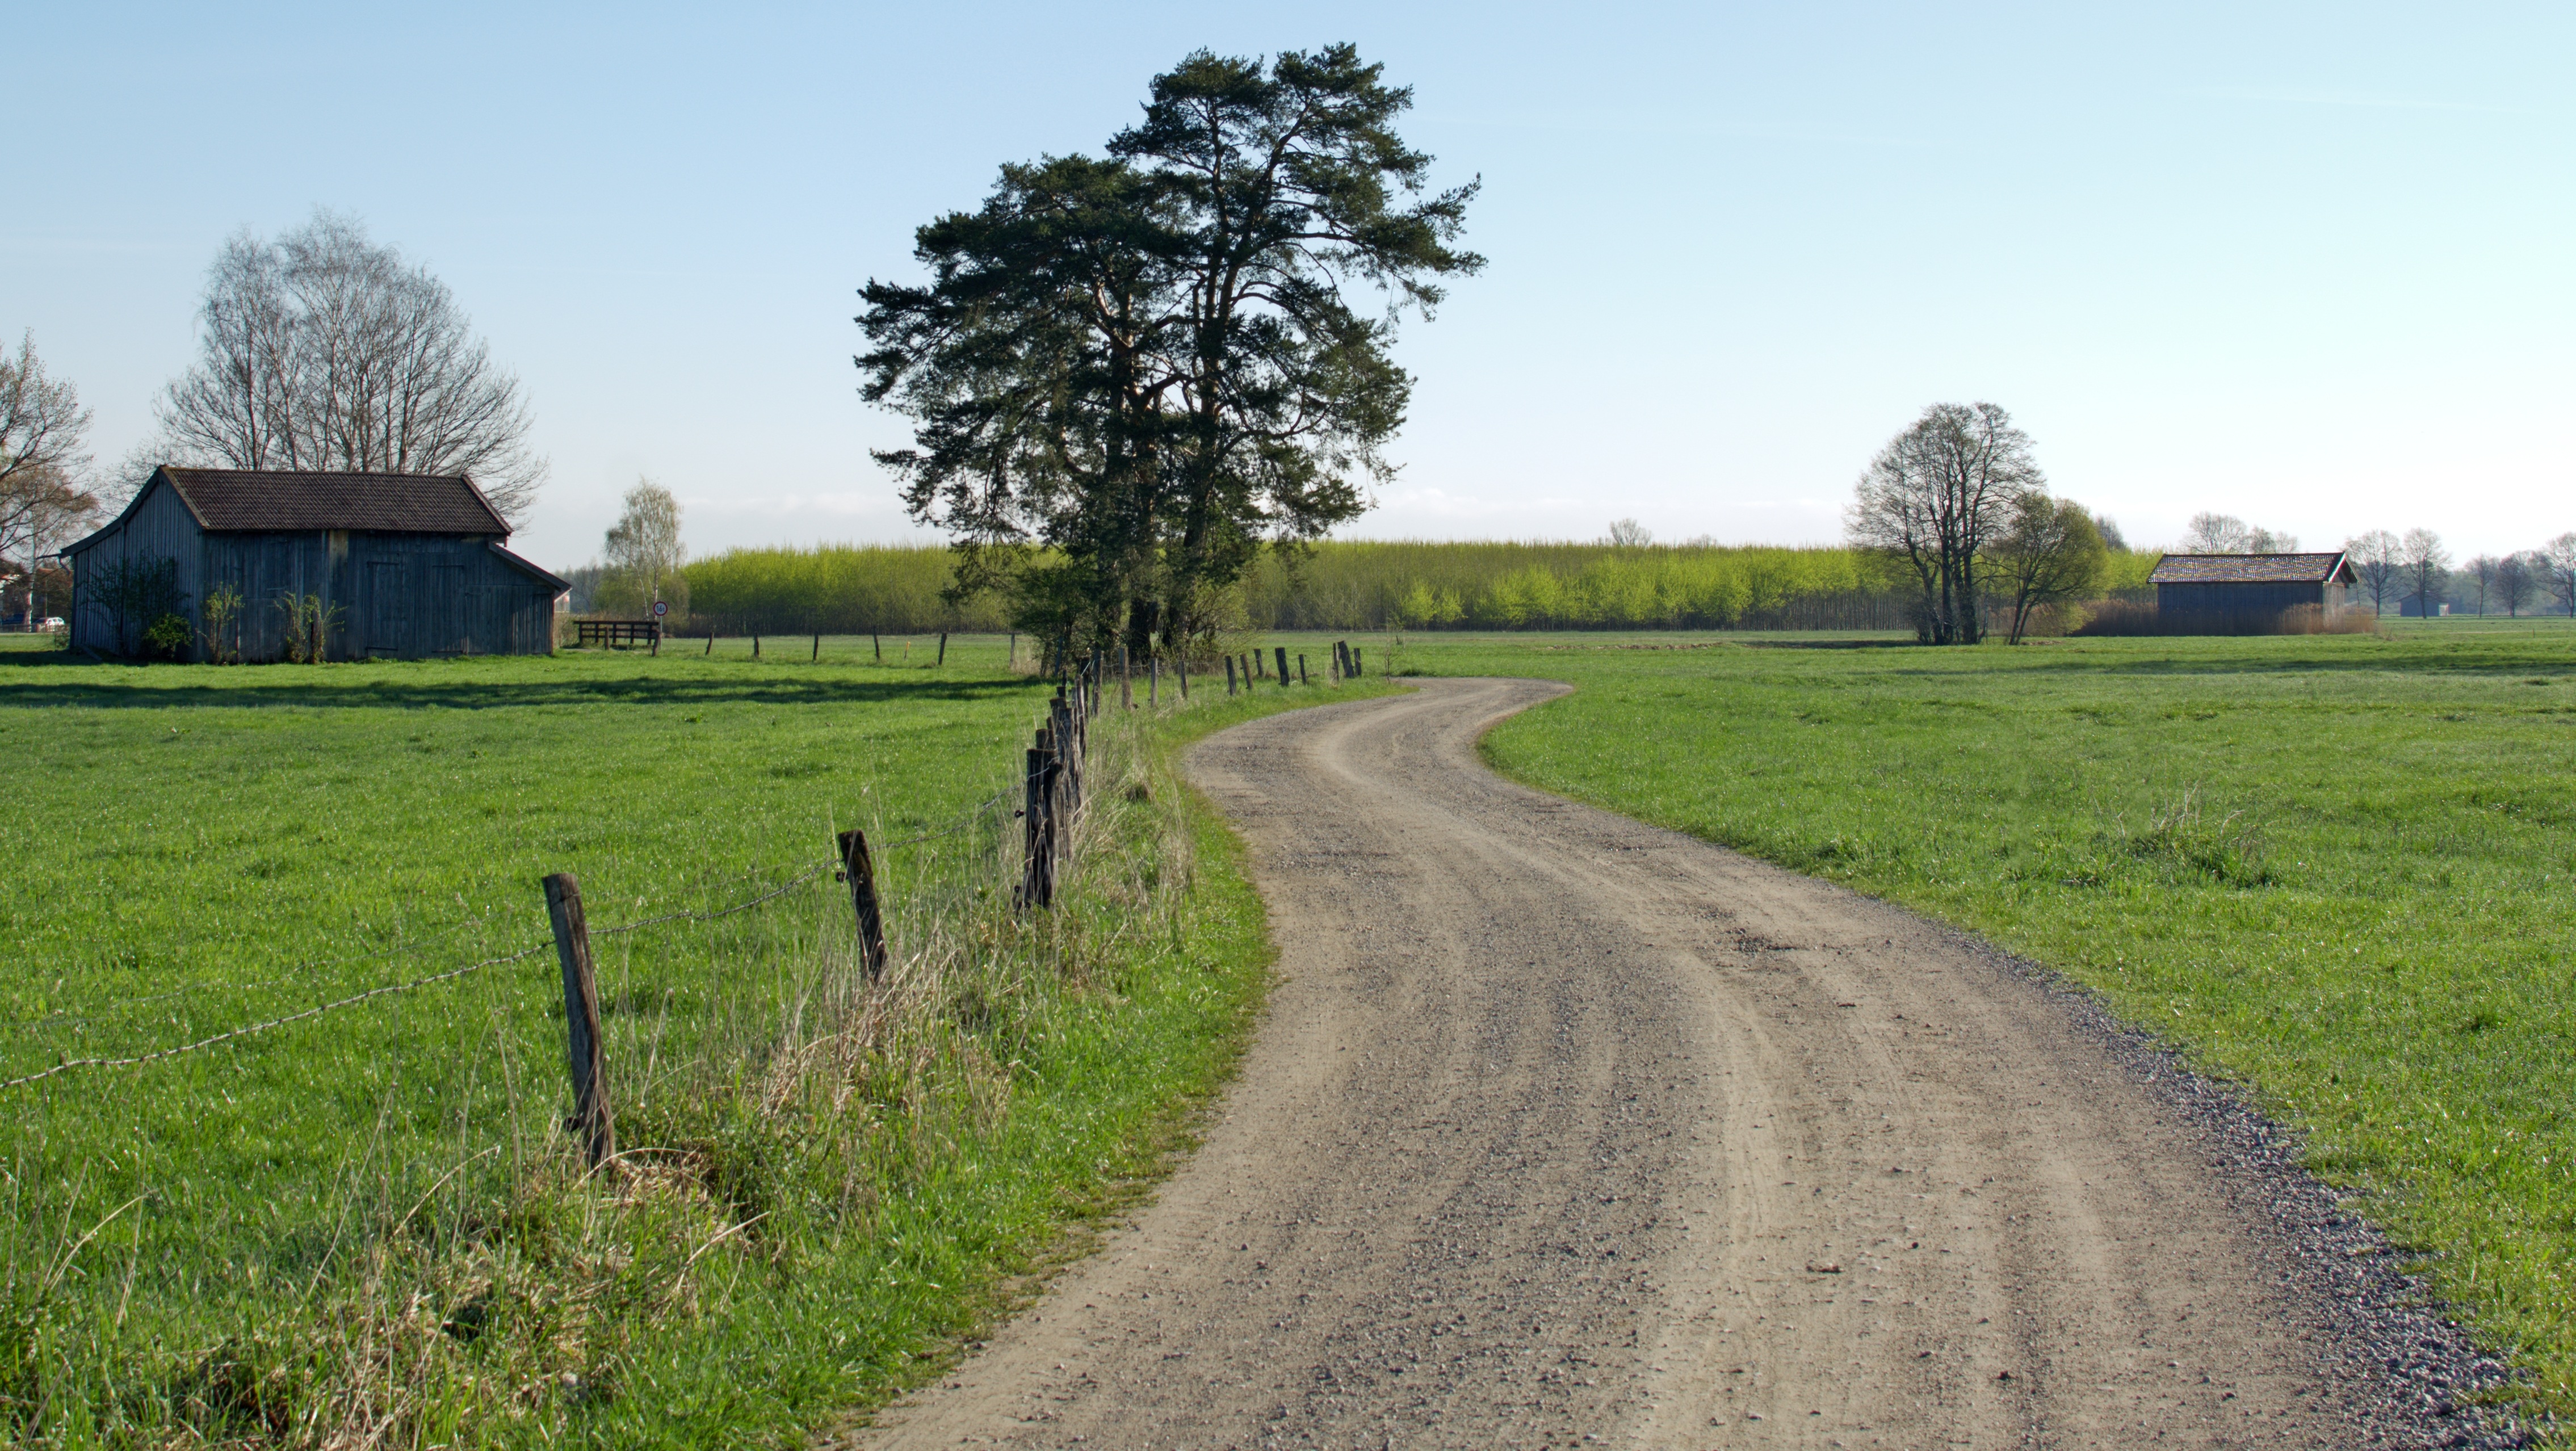
landscape, tree, nature, grass, road, hiking, trail, field, farm, lawn, meadow, dirt road, walk, idyllic, spring, green, scenic, pasture, ranch, romantic, soil, agriculture, lane, waterway, bavaria, promenade, idyll, away, nature trail, recovery, rural area, dirt track, commercial way, land lot